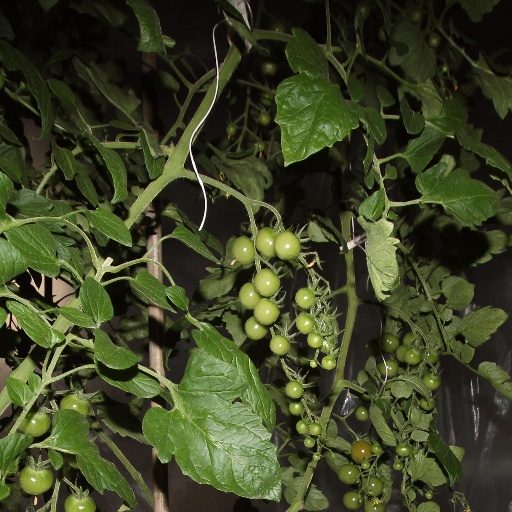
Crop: tomato